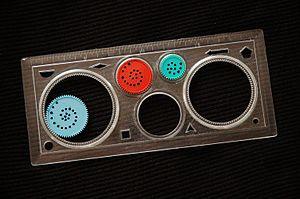
Le Spirographe, marque déposée par la société américaine Hasbro, est un instrument de dessin permettant de tracer des figures géométriques, des courbes mathématiques techniquement connues sous le nom d'hypotrochoïdes. Le mot est également utilisé dans des logiciels qui montrent des courbes semblables.